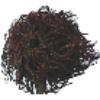
Label: Rambutan 1